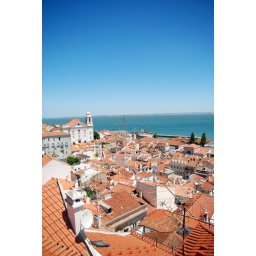
I love the contrast of the blue sky and water against the red rooftops.